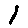
Label: 1